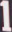
Number: 1